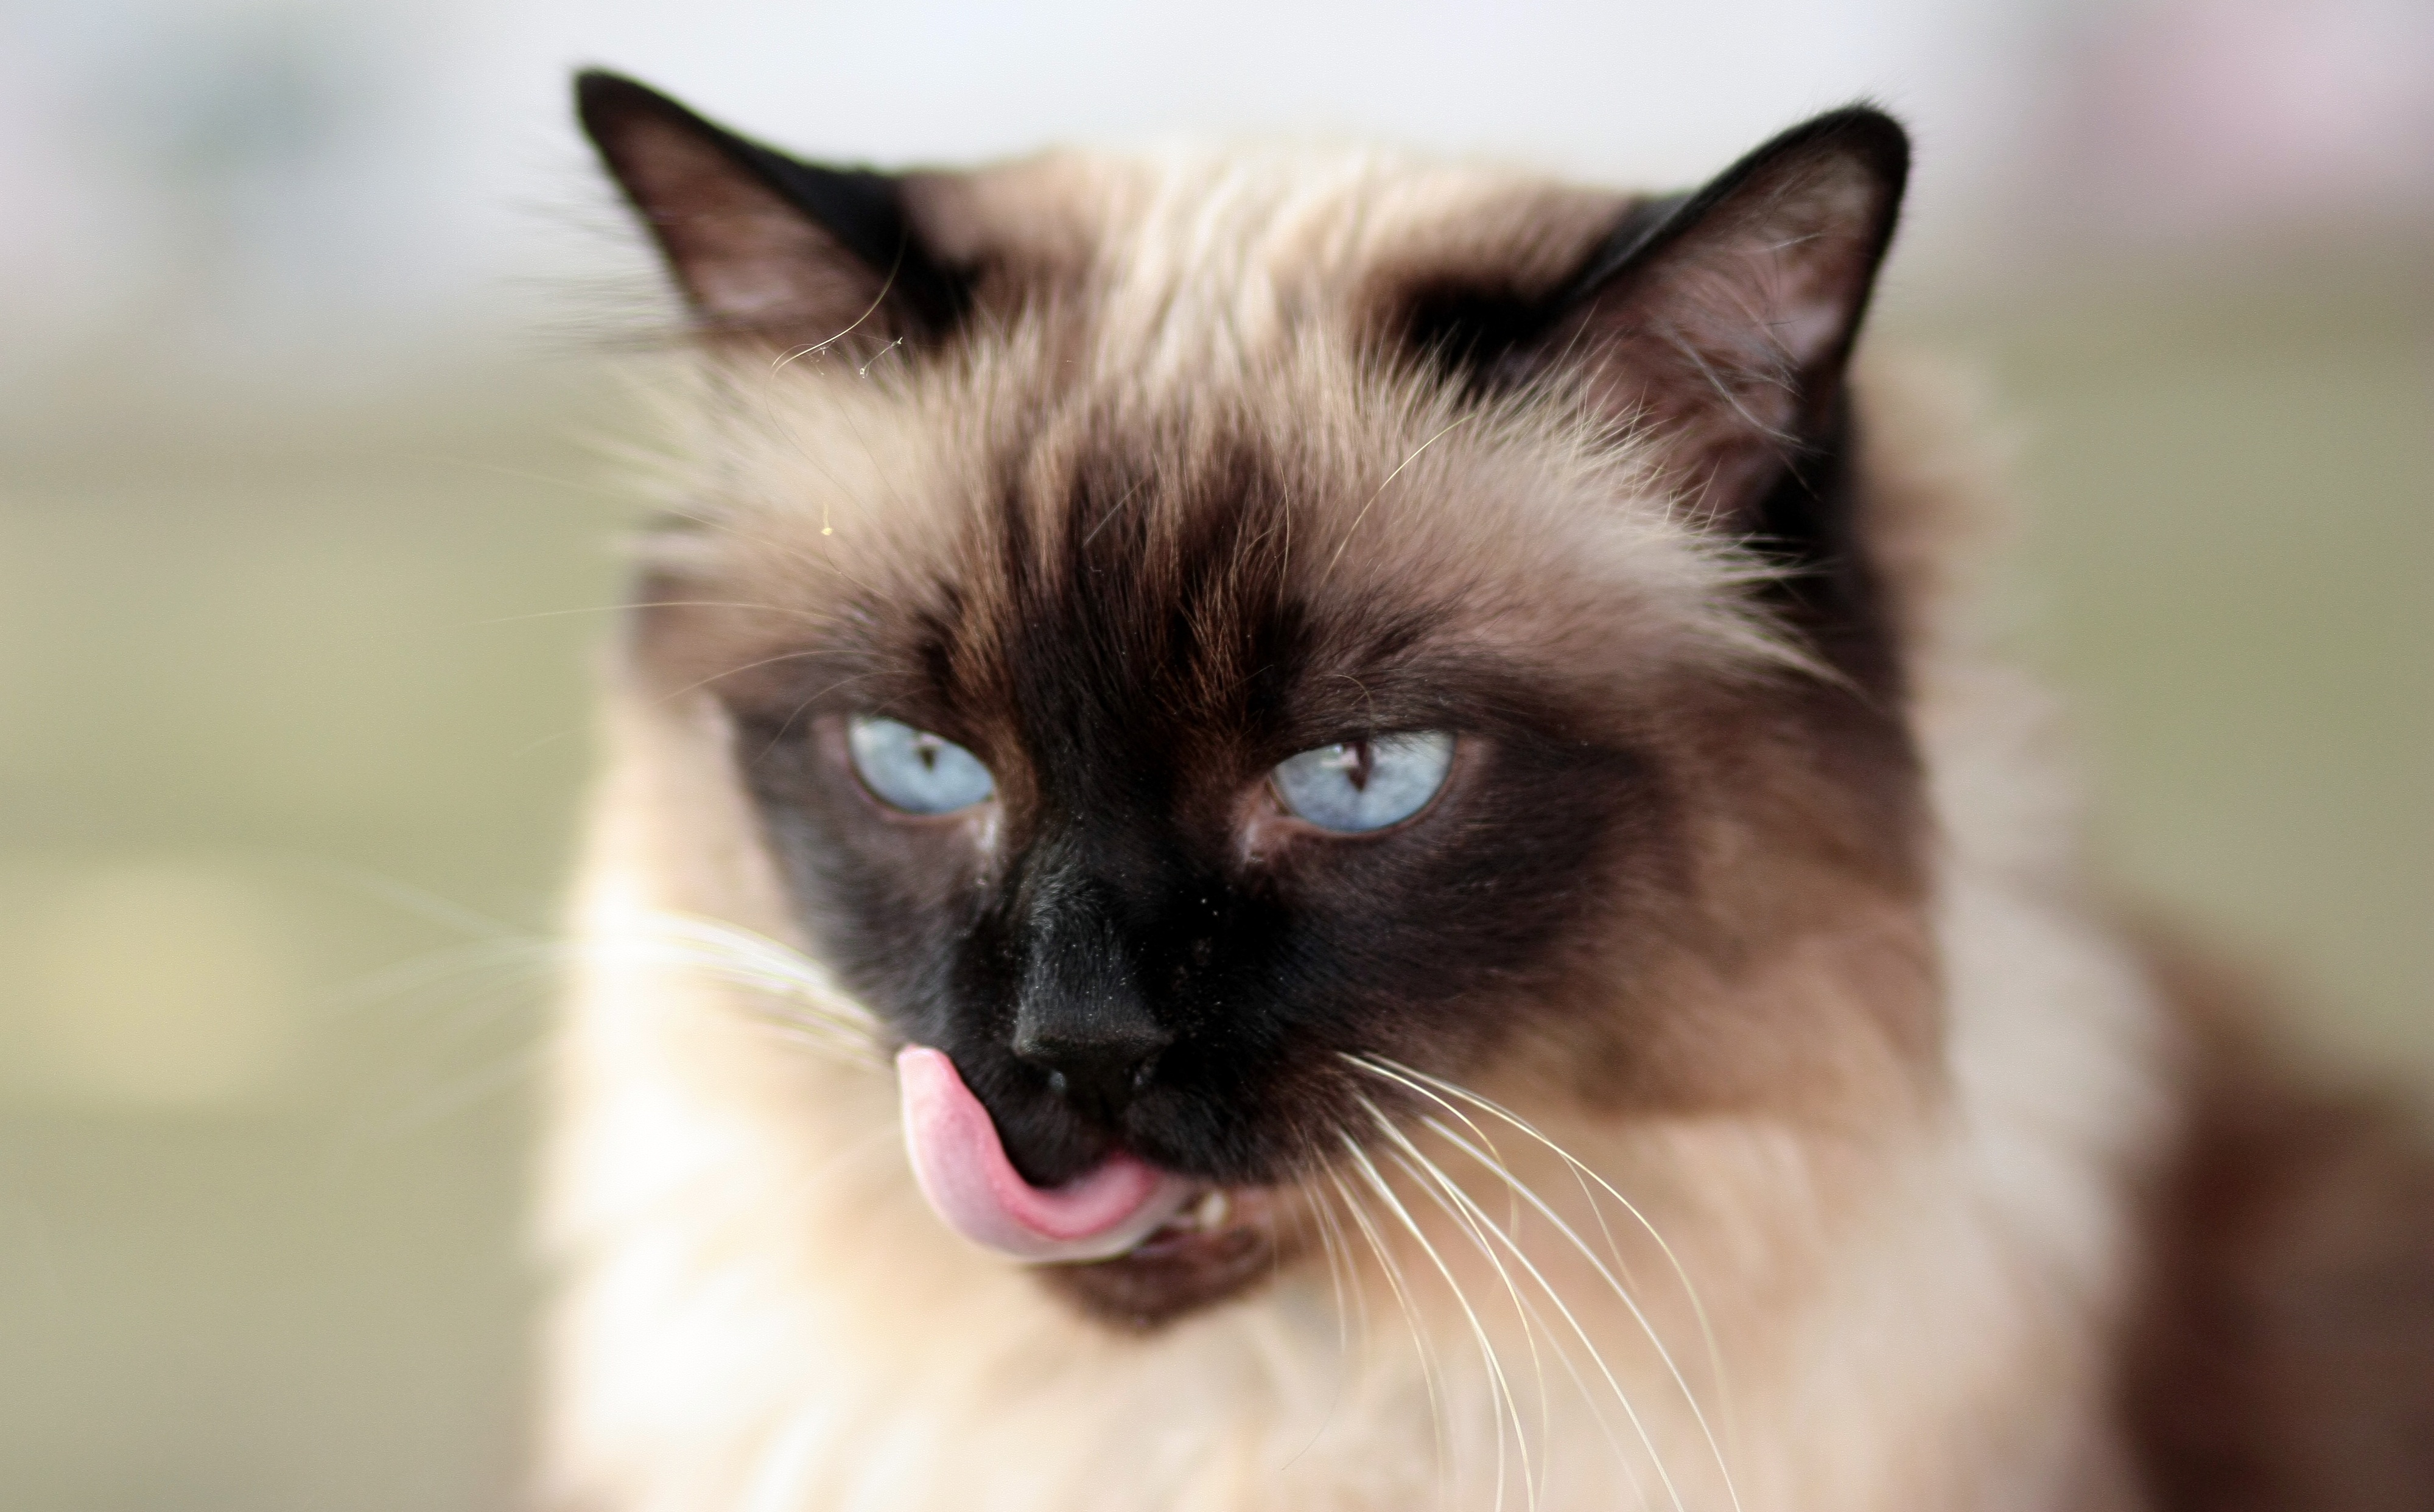
kitten, cat, mammal, gray, close up, whiskers, fat, vertebrate, ragdoll, thai, siamese, burmese, language, blue eyes, balinese, small to medium sized cats, cat like mammal, carnivoran, domestic short haired cat, tonkinese, birman